Kalan Porter

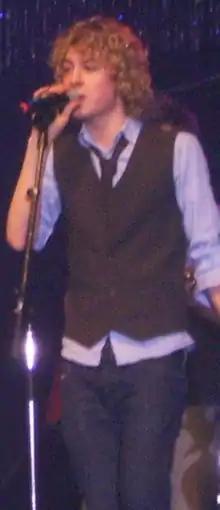
Porter in 2007

Richard Kalan Porter (born November 11, 1985) is a Canadian singer and songwriter from Medicine Hat, Alberta, and the winner of the reality television series "Canadian Idol" in 2004. He started to sing at an early age and is classically trained, playing several instruments, most notably, the violin and viola. He writes and arranges violin solos for many of his songs.